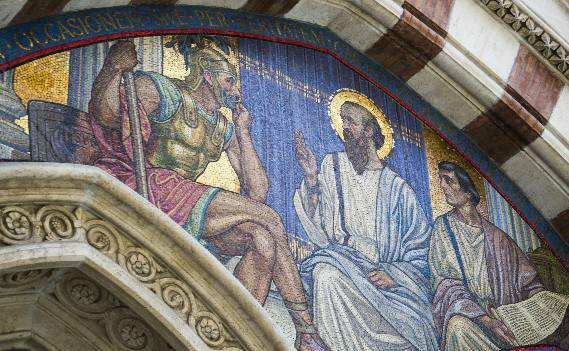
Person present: No